Hawaiian duck

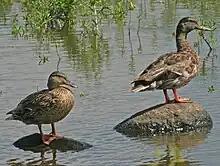
Hawaiian duck x mallard hybrid pair, Maui

Hybridization is arguably one of the most serious but overlooked threats to the Hawaiian duck, specifically interbreeding between Hawaiian ducks and feral mallards. Since hybridization has been happening for an extended period of time, it is unlikely there are any pure individuals of the species left. "Determination of the population status of Hawaiian ducks and whether there are any pure Hawaiian ducks left on O`ahu will require simultaneous genetic testing and morphological characterization to develop reliable morphological criteria for distinguishing Hawaiian ducks, female mallards, and hybrids. Once such criteria are available they can be used to identify birds for removal in order to reduce interbreeding and introgression."